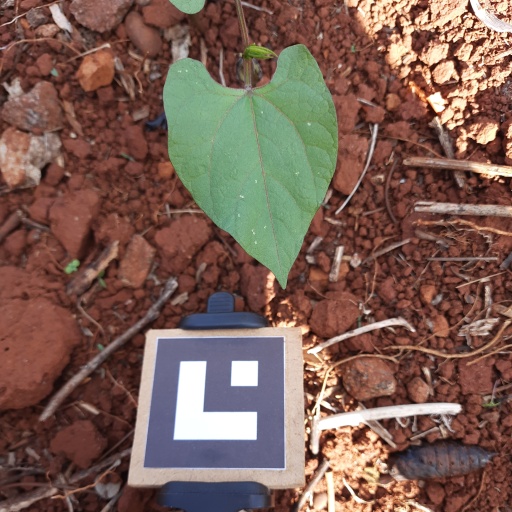
Observations: flat surface, no eating holes, under shade